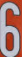
Number: 6